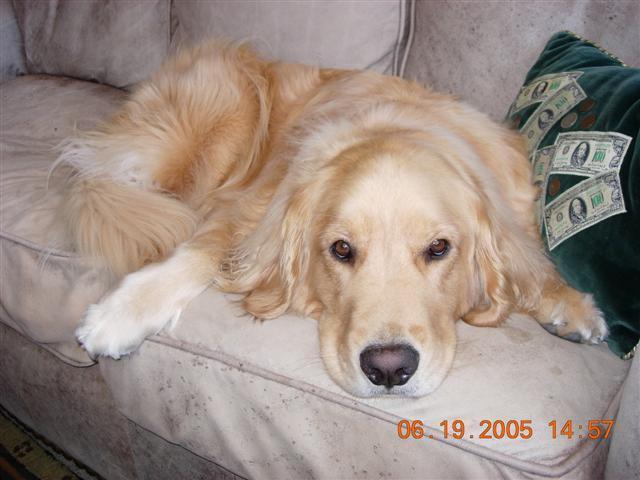
golden_retriever